Pillars of Ashoka

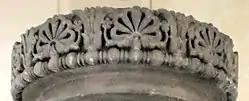
Abacus of the Allahabad pillar of Ashoka, the only remaining portion of the capital of the Allahabad pillar.

There are altogether seven remaining complete capitals, five with lions, one with an elephant and one with a zebu bull. One of them, the four lions of Sarnath, has become the State Emblem of India. The animal capitals are composed of a lotiform base, with an abacus decorated with floral, symbolic or animal designs, topped by the realistic depiction of an animal, thought to each represent a traditional directions in India.